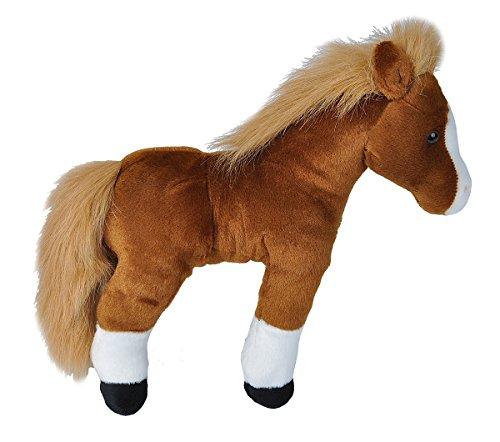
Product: Wild Republic Horse Plush, Stuffed Animal, Plush Toy, Gifts for Kids, Cuddlekins, Brown 12 Inches
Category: Toys & Games | Stuffed Animals & Plush Toys | Stuffed Animals & Teddy Bears
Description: Wild Republic specializes in educational toys for kids and lifelike stuffed animals.
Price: $16.22
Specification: ProductDimensions:12x5x13.5inches|ItemWeight:8.5ounces|ShippingWeight:9.1ounces(Viewshippingratesandpolicies)|DomesticShipping:ItemcanbeshippedwithinU.S.|InternationalShipping:ThisitemcanbeshippedtoselectcountriesoutsideoftheU.S.LearnMore|ASIN:B00SOG0CMI|Itemmodelnumber:16994|Manufacturerrecommendedage:0monthsandup